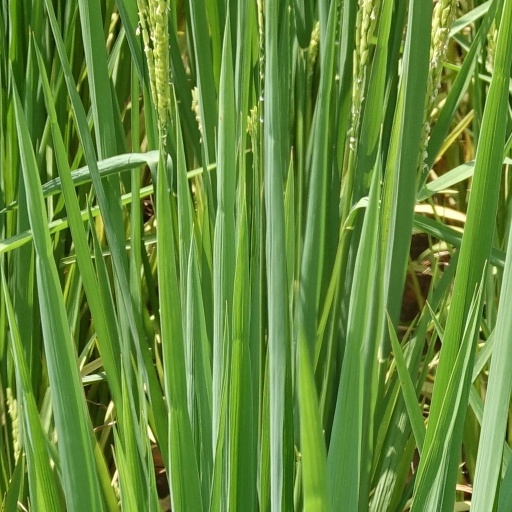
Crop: rice